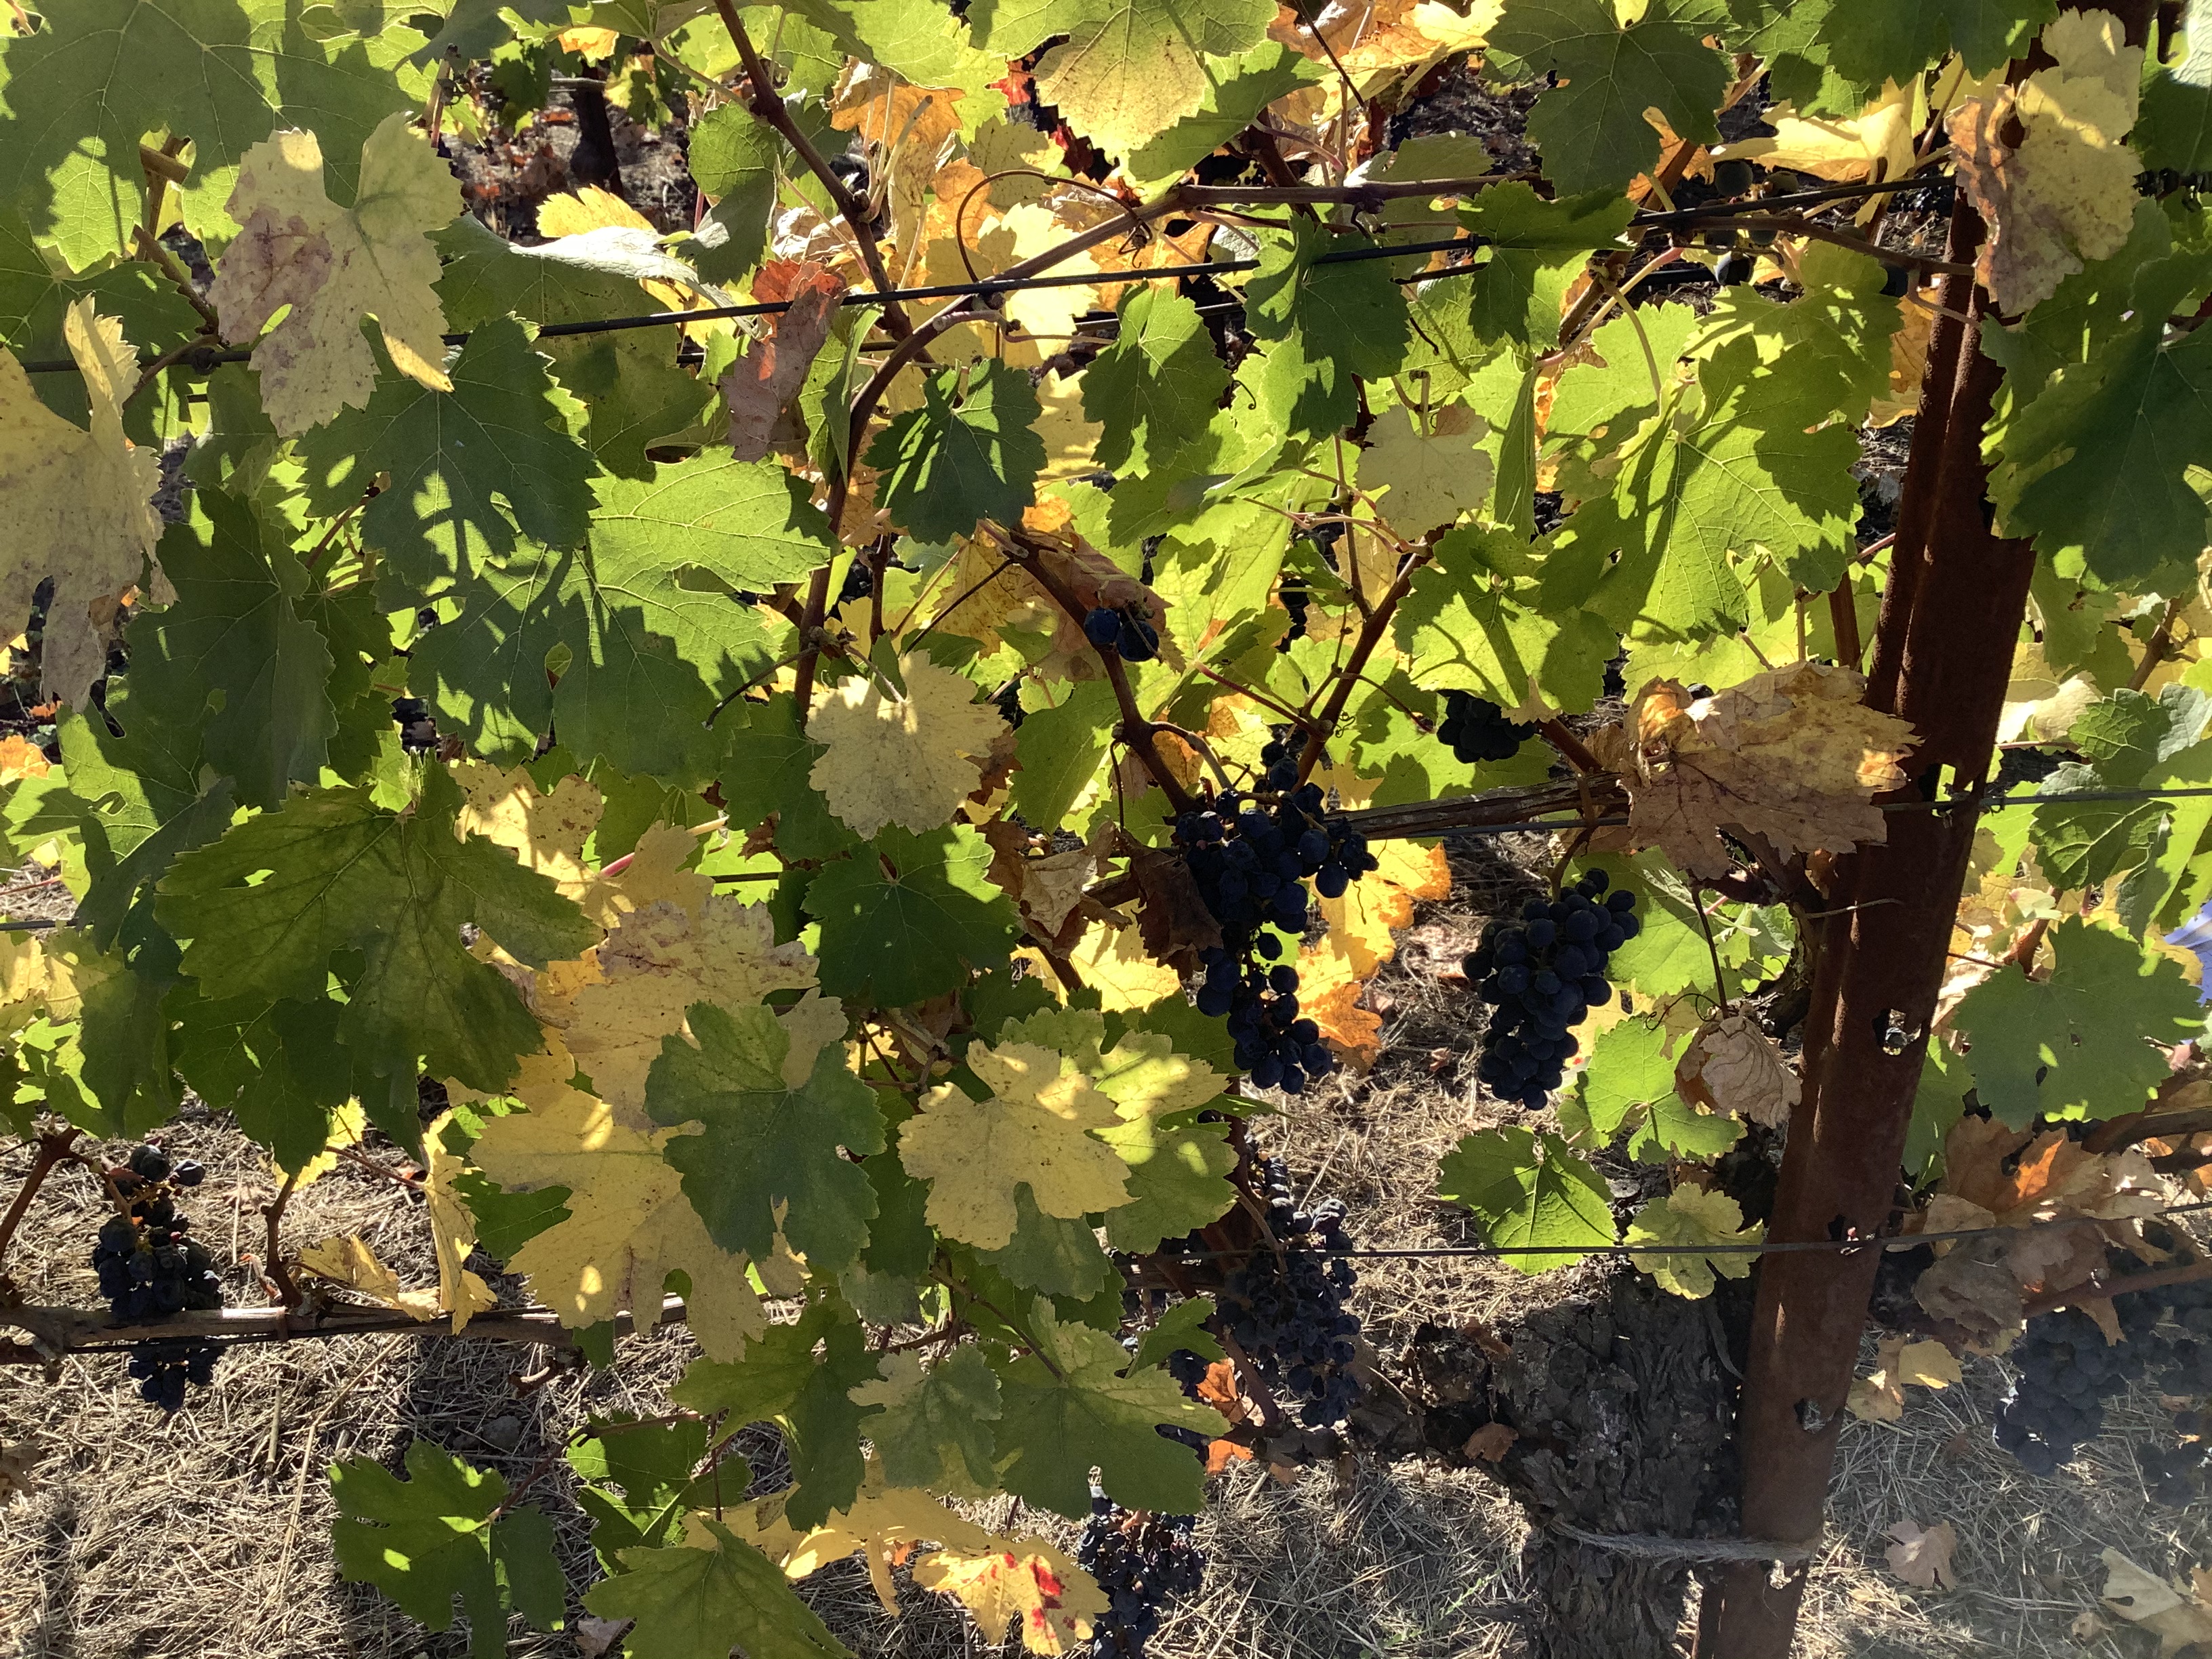
Label: No Virus